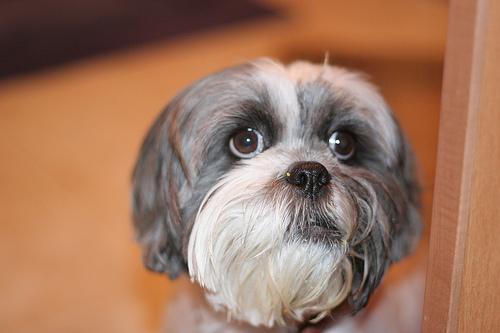
Lhasa